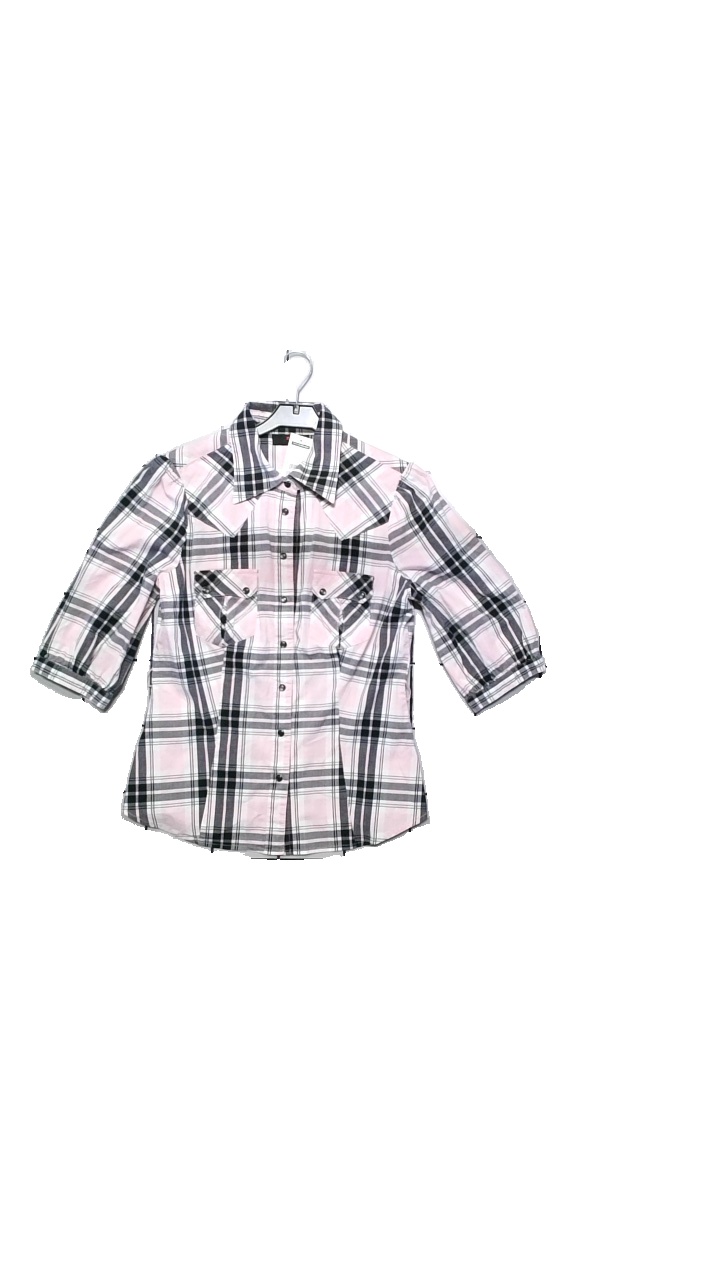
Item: Blouse (Ladies)
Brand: Zoul
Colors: Multicolor, Pink, Black, White
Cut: Regular
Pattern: Striped
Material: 98% cotton, 2% elastane
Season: All
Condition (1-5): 5
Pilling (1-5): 3
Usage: Reuse
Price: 50-100